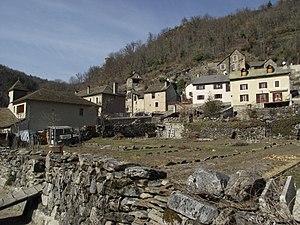
Village de St-Léger-de-Peyre dans la vallée de la Colagne au nord de Marvejols (Lozère)
Saint-Léger-de-Peyre est une commune française, située dans le département de la Lozère en région Occitanie.